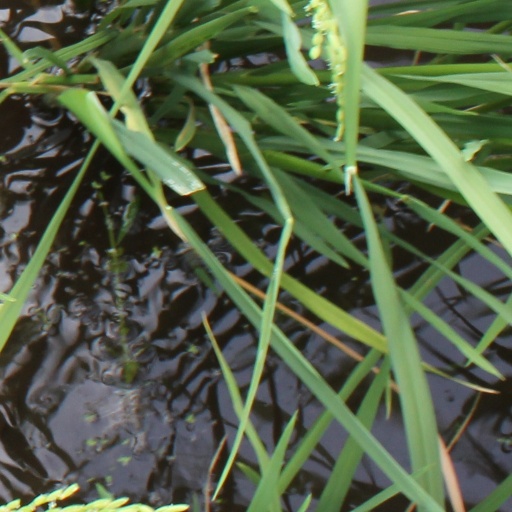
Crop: rice